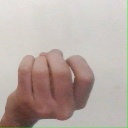
अक्षर: ज